Nathan Palmer

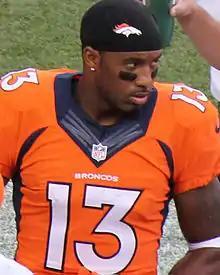
Palmer with the Denver Broncos

Nathan D. Palmer (born April 14, 1989) is a former American football coach and former wide receiver. He is the Passing Game Coordinator and Wide Receivers coach at Elkhart High School. He played college football at Northern Illinois.